250t-class torpedo boat

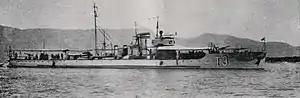
a black and white image of a ship underway

By 1940, thirteen boats of the class had been lost or scrapped, including all six Portuguese boats. At the time of the Axis invasion of Yugoslavia in April 1941, the Yugoslav boats "T1" and "T3" were assigned to the Southern Sector of Coastal Defence Command based at the Bay of Kotor, along with several minesweepers and other craft. "T5"–"T8" comprised the 3rd Torpedo Division located at Šibenik. On 8 April, the four boats of the 3rd Torpedo Division, along with other vessels, were tasked to support an attack on the Italian enclave of Zara on the Dalmatian coast. They were subjected to three Italian air attacks and, after the last one, sailed from the area of Zaton into Lake Prokljan, where they remained until 11 April. On 12 April, the 3rd Torpedo Division arrived at Milna on the island of Brač, and refused to follow orders to sail to the Bay of Kotor. All six Yugoslav boats were then captured by the Italians.